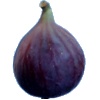
Label: fig